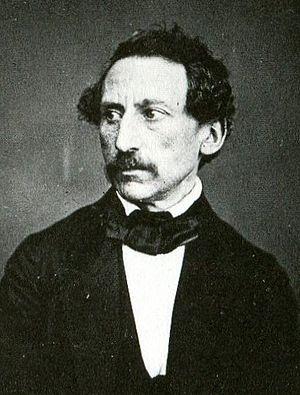
Louis Asher, à l'origine, Julius Ludwig Asher, né en 1804 et mort en 1878, est un artiste allemand.